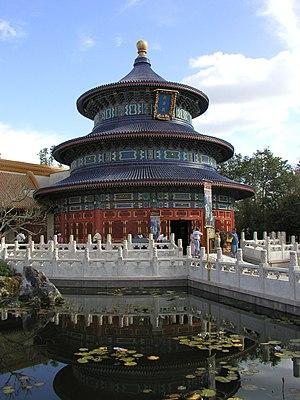
Reflections of China et précédemment Wonders of China sont des films de type Circle-Vision 360° projetés dans le pavillon de la Chine à Epcot, deuxième parc à thème de Walt Disney World Resort en Floride.
Le pavillon de la Chine fait partie du World Showcase dans le parc à thème Epcot de Walt Disney World Resort situé à Orlando dans l'État de Floride aux États-Unis.